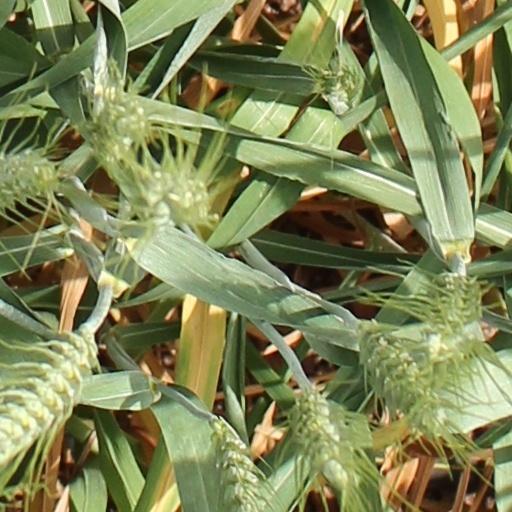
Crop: wheat